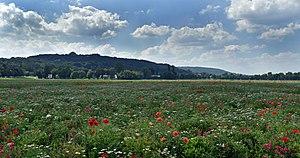
Cracovie est le chef-lieu de la voïvodie de Petite-Pologne. Située au bord de la Vistule, cette ancienne capitale de la Pologne, riche de mille ans d'histoire est considérée comme le véritable centre culturel et intellectuel du pays, qui s’enorgueillit de posséder l’une des plus anciennes universités d’Europe Centrale, l'Université Jagellonne.